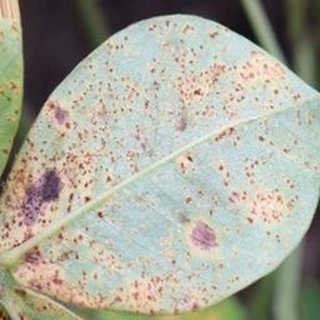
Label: groundnut_rust